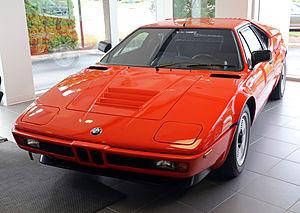
Supercar est un terme informel parfois utilisé pour qualifier des véhicules extrêmement performants pour leur époque. Ce terme est très discuté dans la mesure où il n'en existe aucune définition officielle ; de fait, il n'existe pas de liste exhaustive de modèles ainsi classés et chaque personne peut se faire sa propre idée de ce qu'est une supercar.